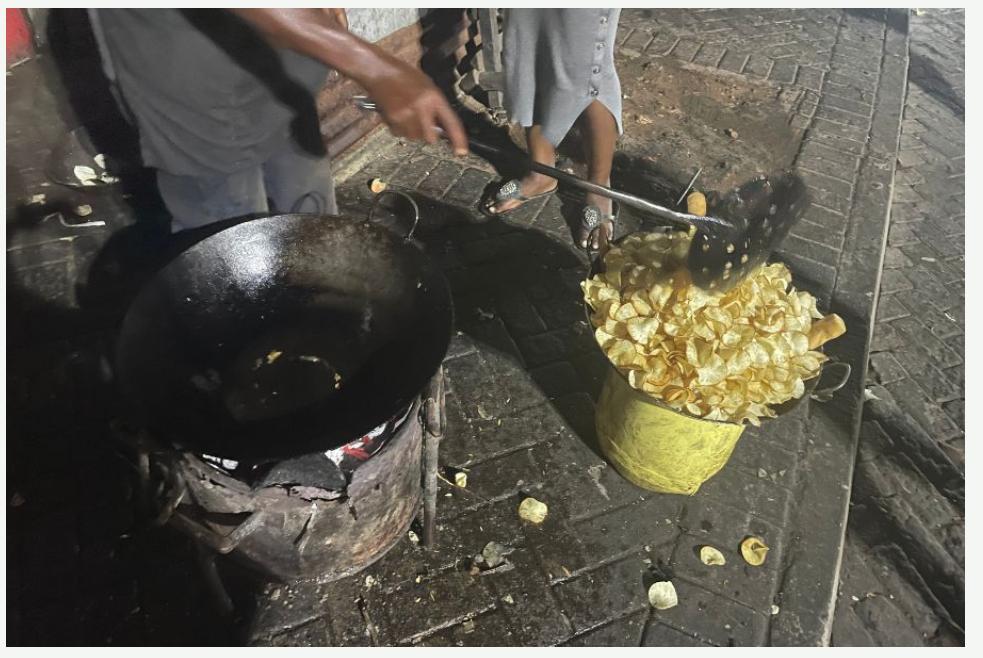
Karai ya rangi nyeusi yenye mafuta ya kupikia. Iko juu ya jiko la makaa.